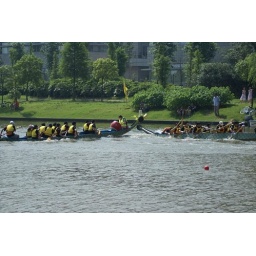
A near miss. Notice the person in the back who steers the boat